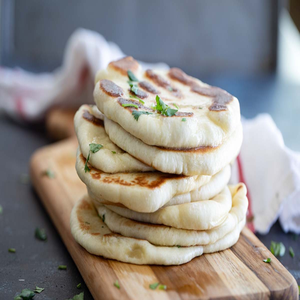
Dish: naan